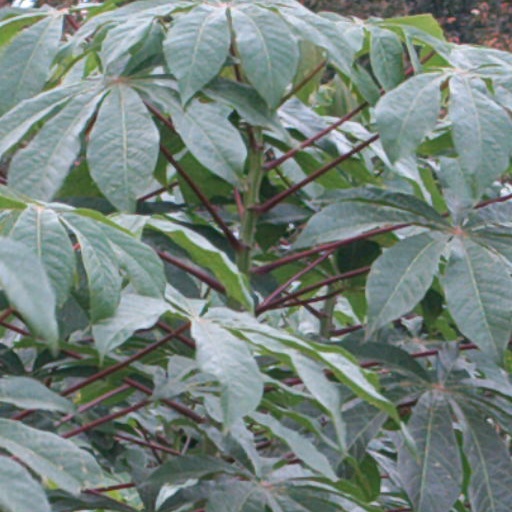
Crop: cassava